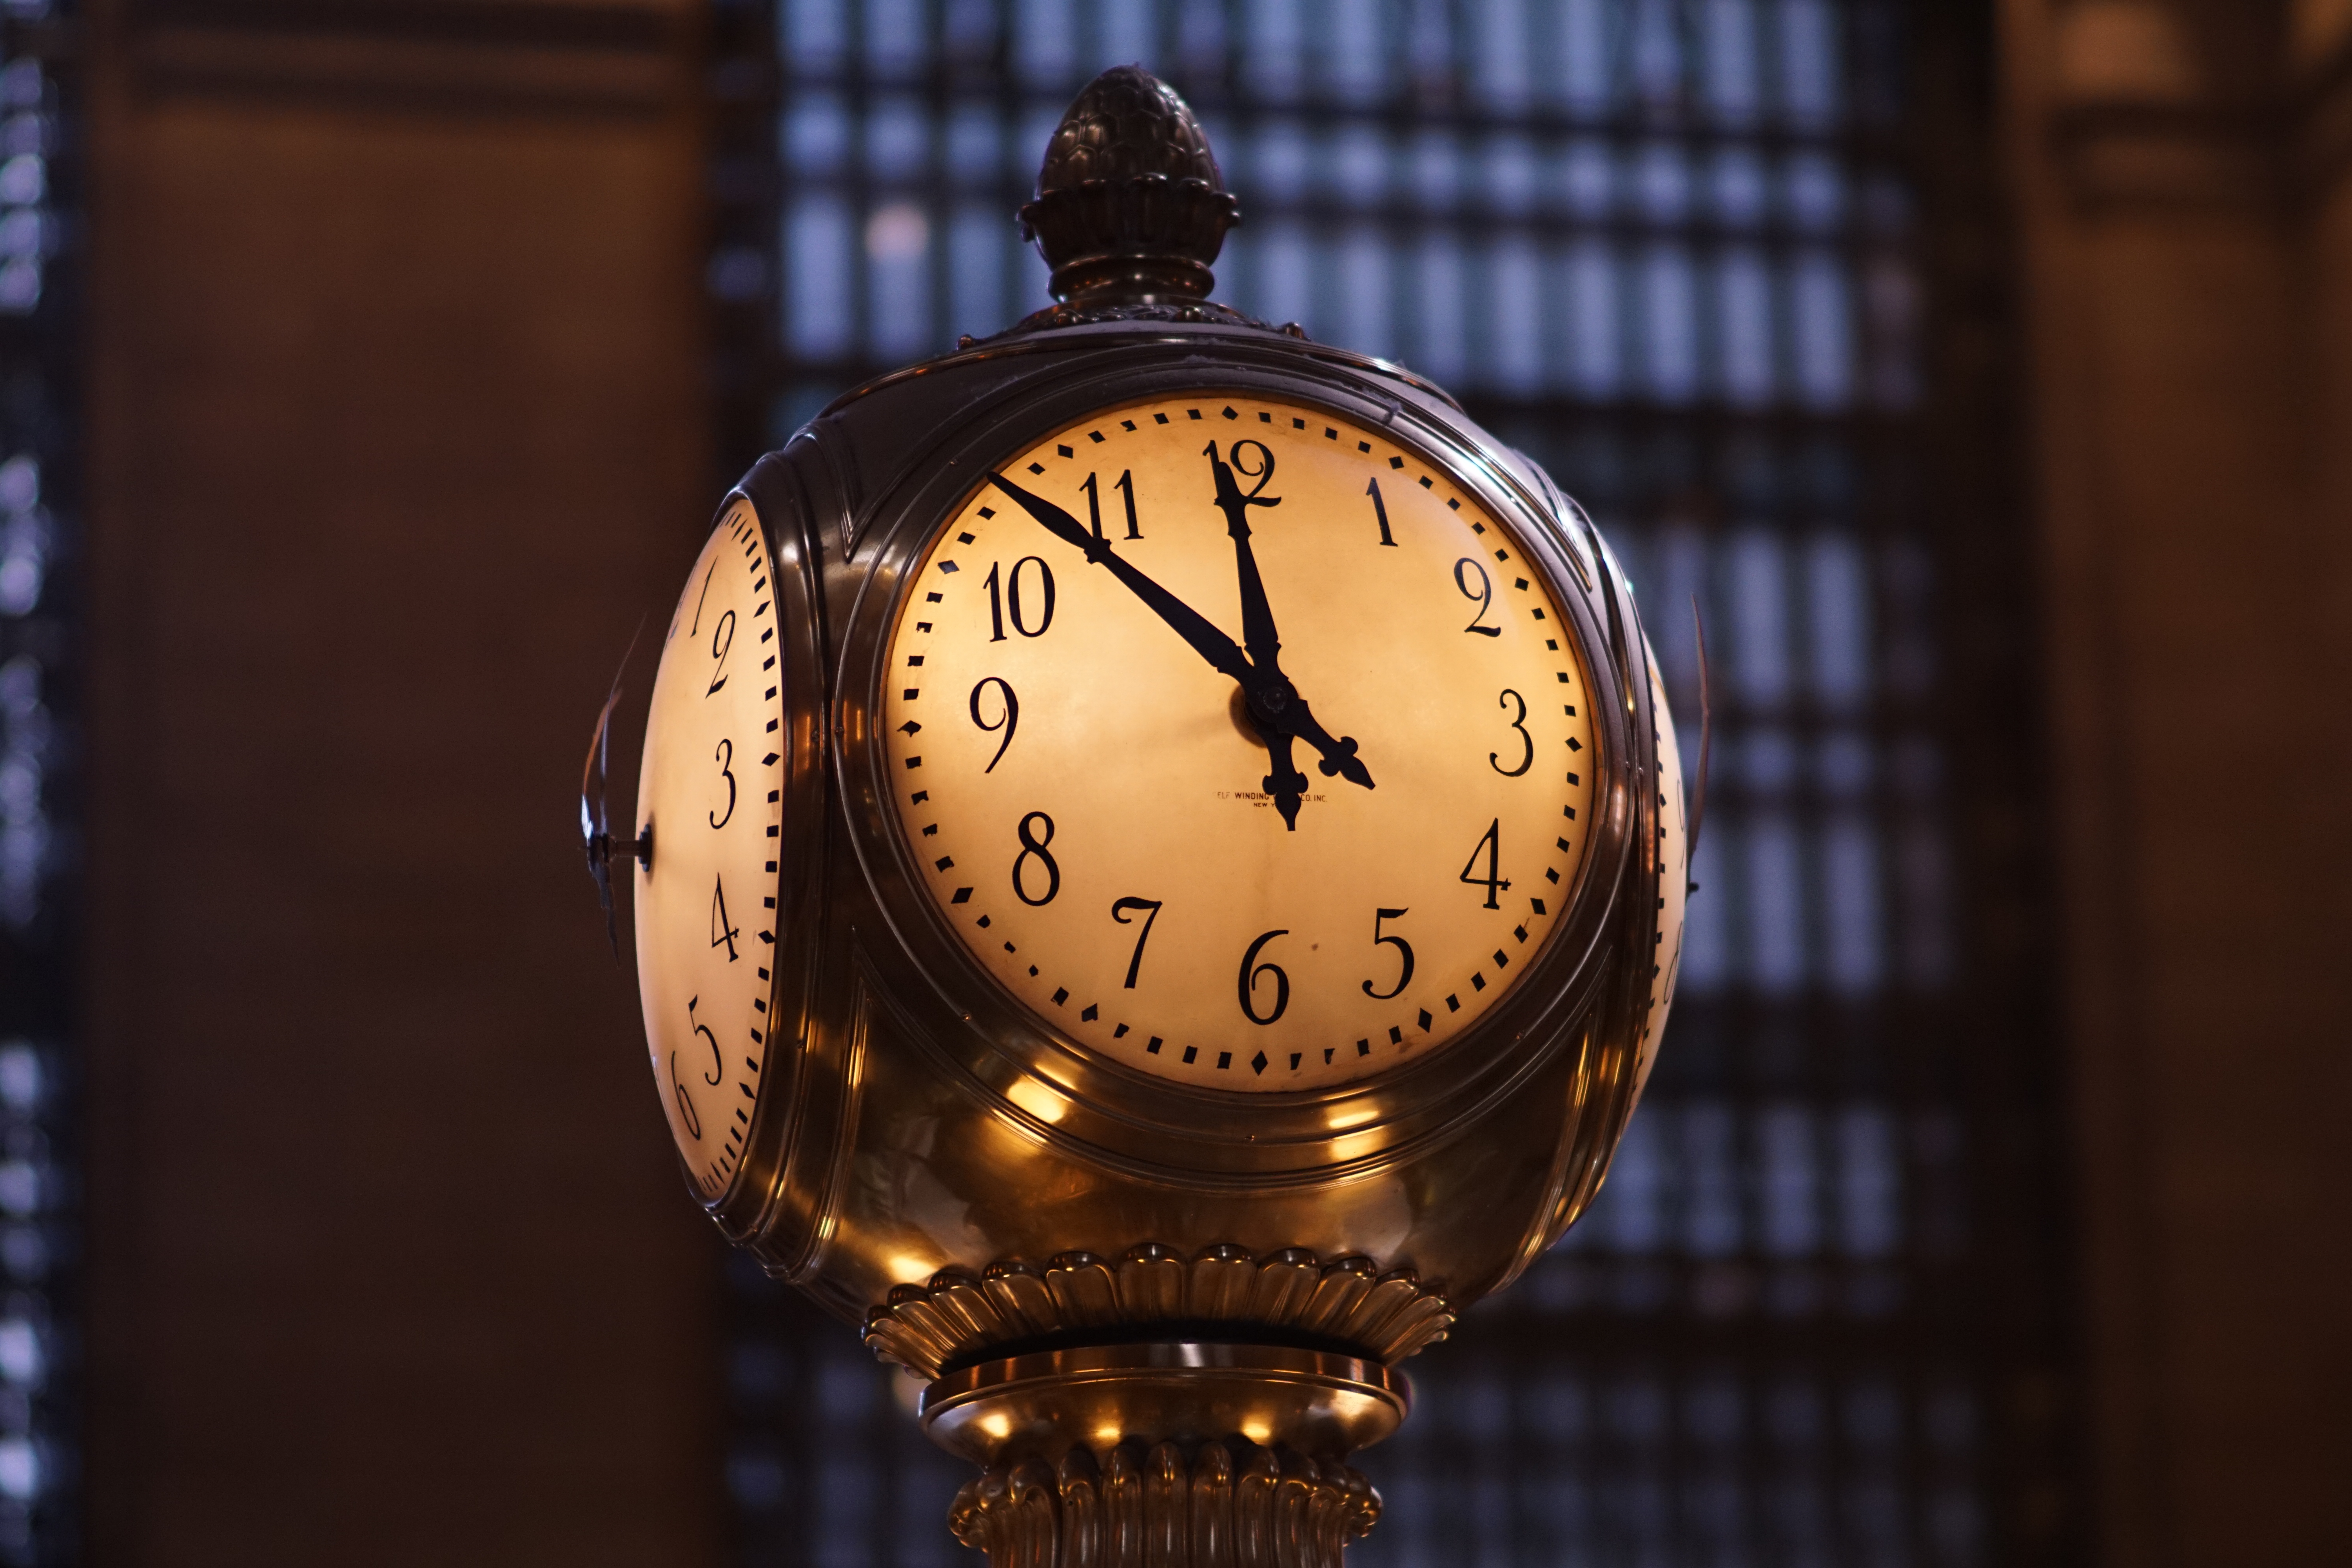
watch, hand, antique, clock, time, old, new york, manhattan, new york city, travel, metal, america, station, landmark, attraction, lighting, clock face, commuting, close up, grand central station, brass, terminal, famous, detail, iconic